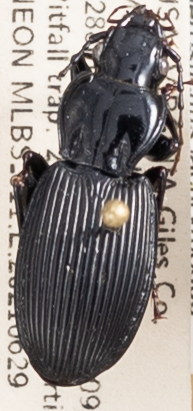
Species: Pterostichus lachrymosus
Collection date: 2021-06-29 04:00:00
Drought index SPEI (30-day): -0.03
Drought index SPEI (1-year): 0.47
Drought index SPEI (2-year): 1.28